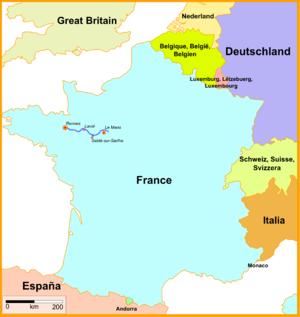
Carte de la LGV Bretagne-Pays de la Loire
La LGV Bretagne-Pays de la Loire, ou ligne nouvelle 10, est un prolongement de la branche ouest de la LGV Atlantique vers Rennes et Nantes. D'une longueur de 182 km auxquels s'ajoutent 32 km de raccordements, son objectif est d’améliorer de manière significative la desserte de la Bretagne et des Pays de la Loire et de renforcer leur accessibilité de et vers Paris. Sa mise en service a lieu le 2 juillet 2017.